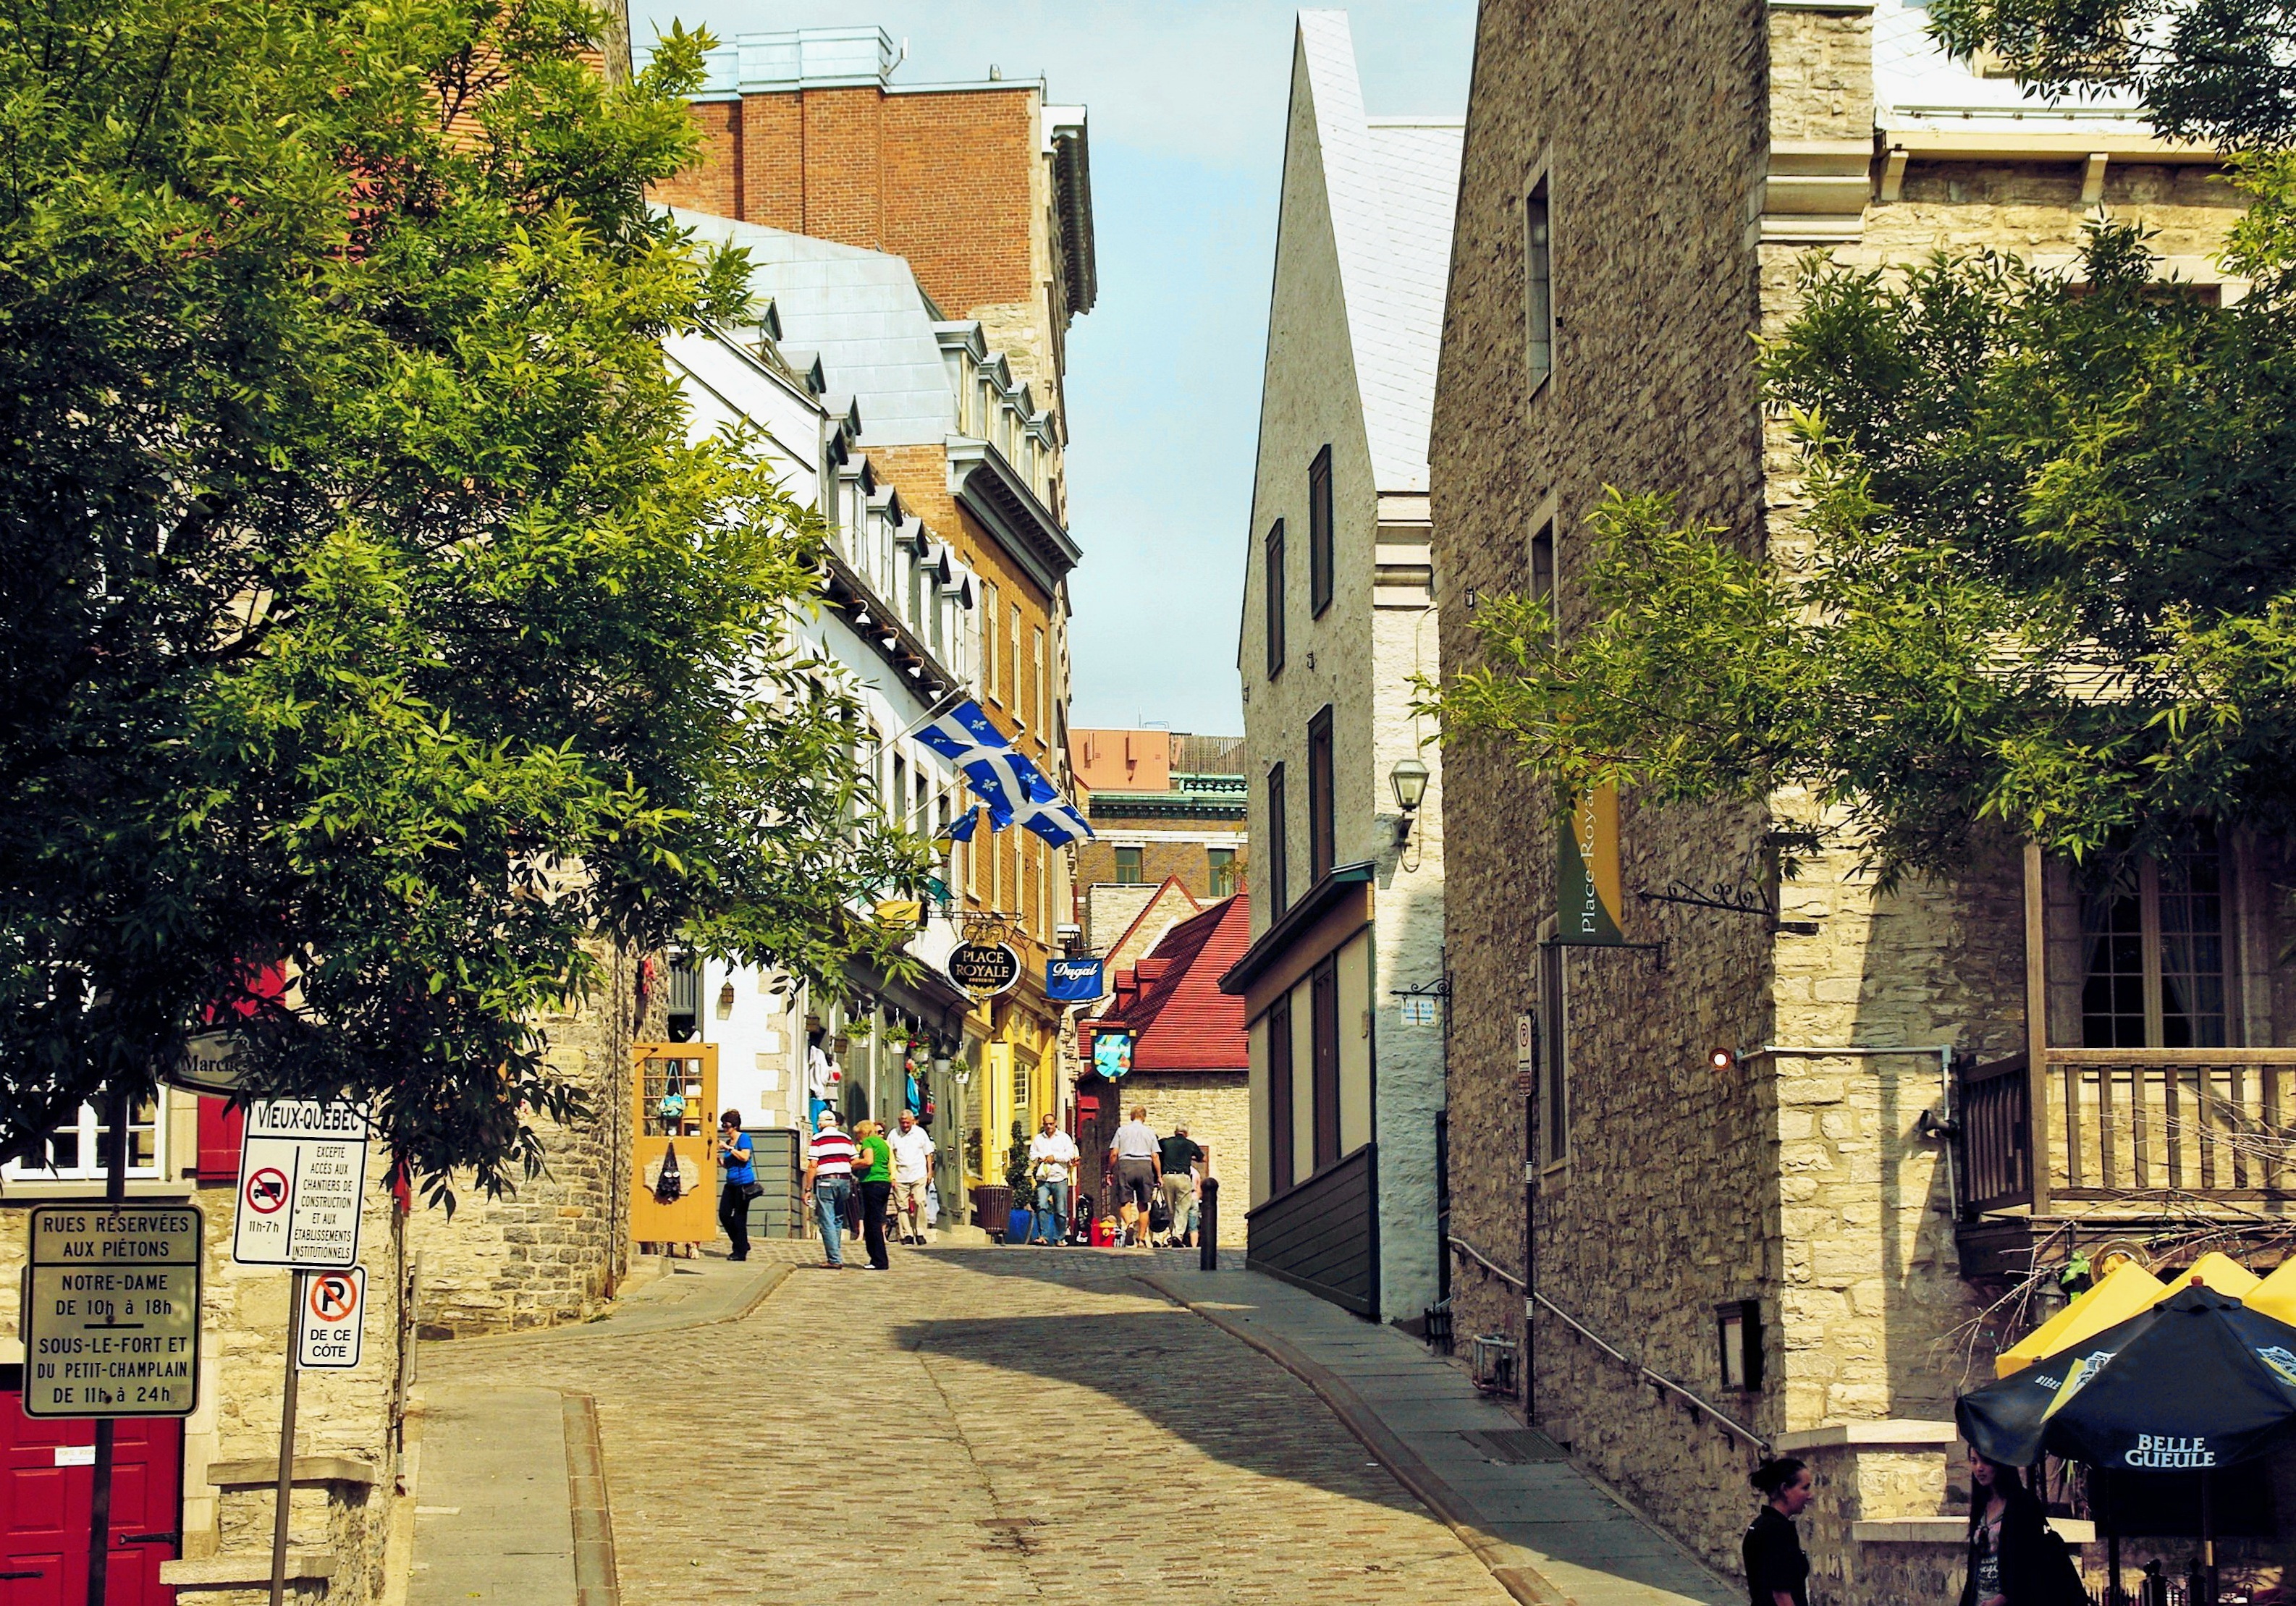
pedestrian, road, street, town, alley, city, cityscape, downtown, tourism, lane, waterway, shops, canada, infrastructure, town square, quebec, neighbourhood, urban area, residential area, grand street, lower town, human settlement